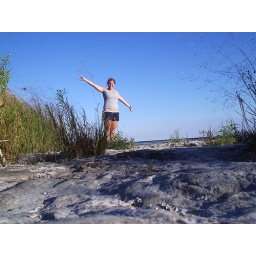
me in door county after a long bike ride